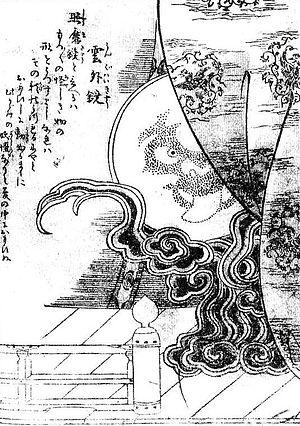
Gazu hyakki tsurezure bukuro est le quatrième album de l'artiste japonais Toriyama Sekien de la célèbre série Gazu Hyakki Yagyō publiée c.1781. Ces albums sont des bestiaires surnaturels, collections de fantômes, d'esprits, d'apparitions et de monstres dont beaucoup proviennent de la littérature, du folklore et d'autres arts japonais. Ces œuvres ont exercé une profonde influence sur l'imagerie yōkai ultérieure au Japon.
L’ungaikyō est un yōkai du folklore japonais, figurant dans les travaux de recensement des yōkai de l’artiste ukiyo-e Sekien Toriyama. La planche ungaikyō apparaît au troisième tome de son œuvre Gazu Hyakki Tsurezure Bukuro qui détaille de nombreux autres tsukumogami.